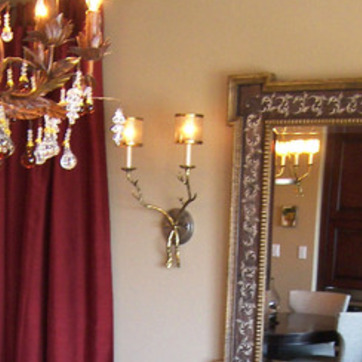
Material: metal